Albacete

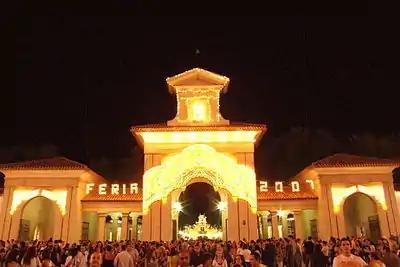
Iron Gate of Albacete.

The city has numerous examples of religious architecture of different styles, such as Fatima Church, Monastery of the Incarnation, the Church of the Immaculate Conception, the Oratory of San Felipe Neri, the Church of St. Francis of Assisi, Cathedral San Juan, Church of Our Lady of Pilar, the Diocesan Seminary of Albacete, the Church of Santa Teresa, the Chapel of the Virgen de Los Llanos, the Church of the Assumption, the Retreat House of Albacete, the Church of St. Joseph, the Church of Piarists, the Holy Angel, the Ave Maria Church, the Church of St. Peter, the Church of the Resurrection of the Lord and the Church of Santo Domingo